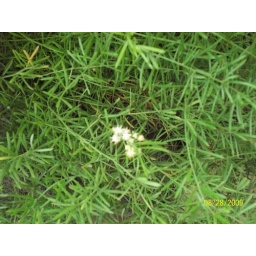
white in green